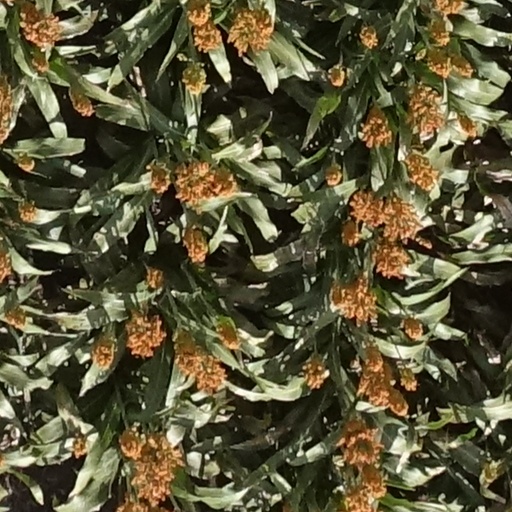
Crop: sorghum